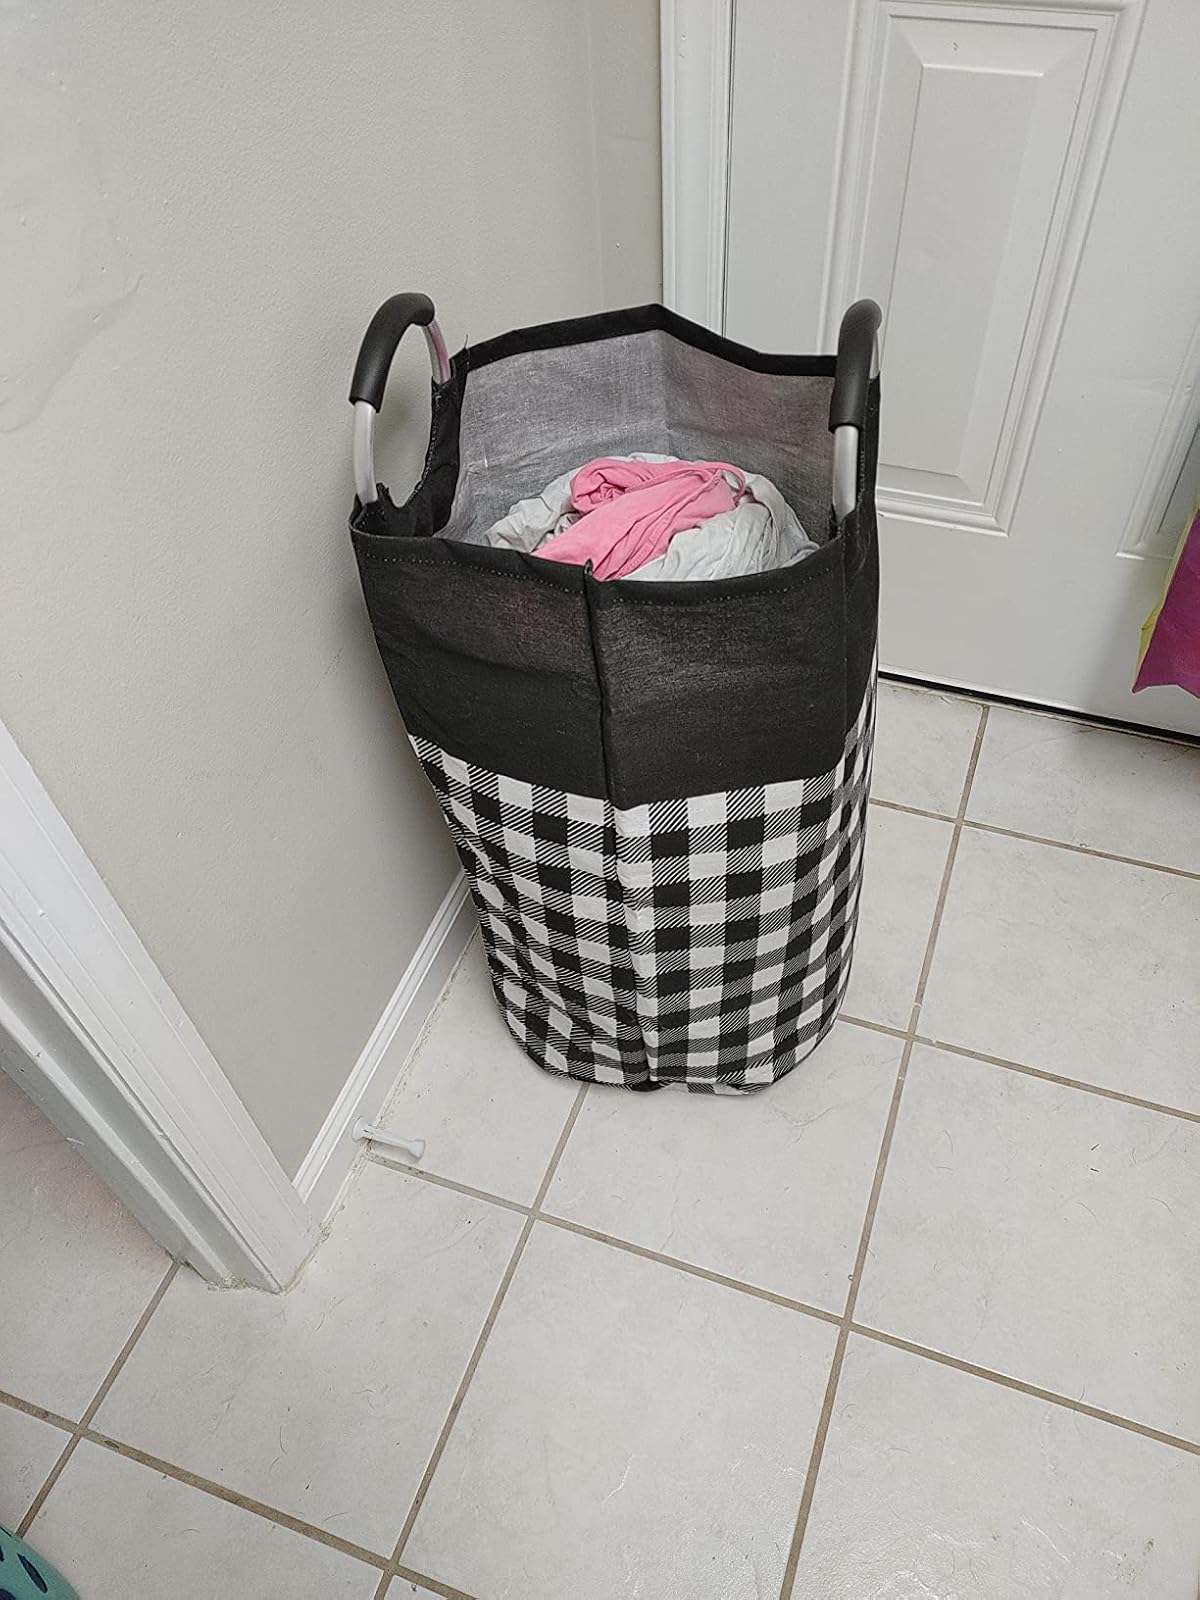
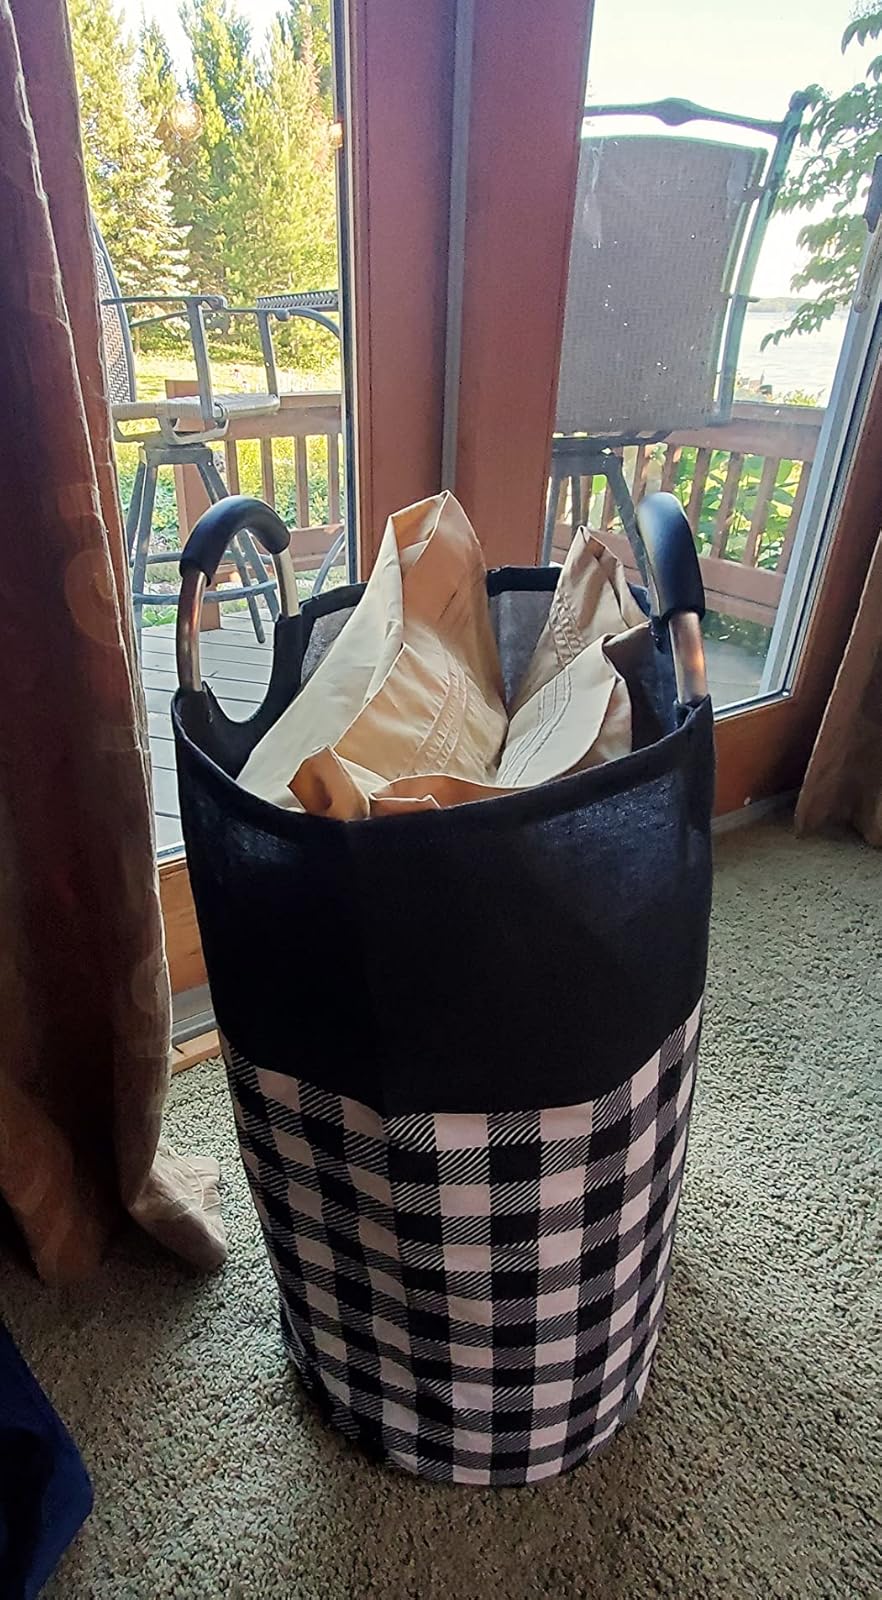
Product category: items_hamper
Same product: yes